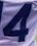
Number: 4